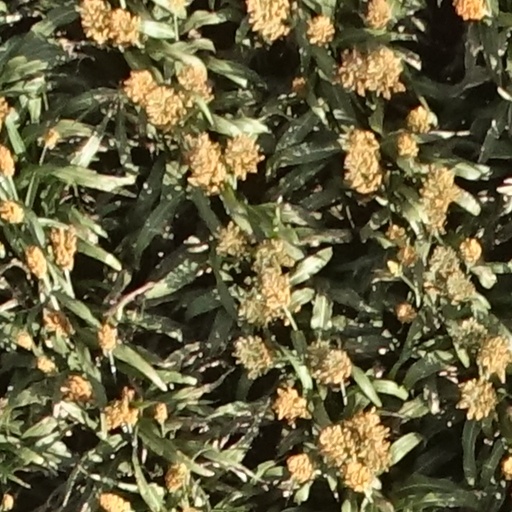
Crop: sorghum